Agwi-jjim
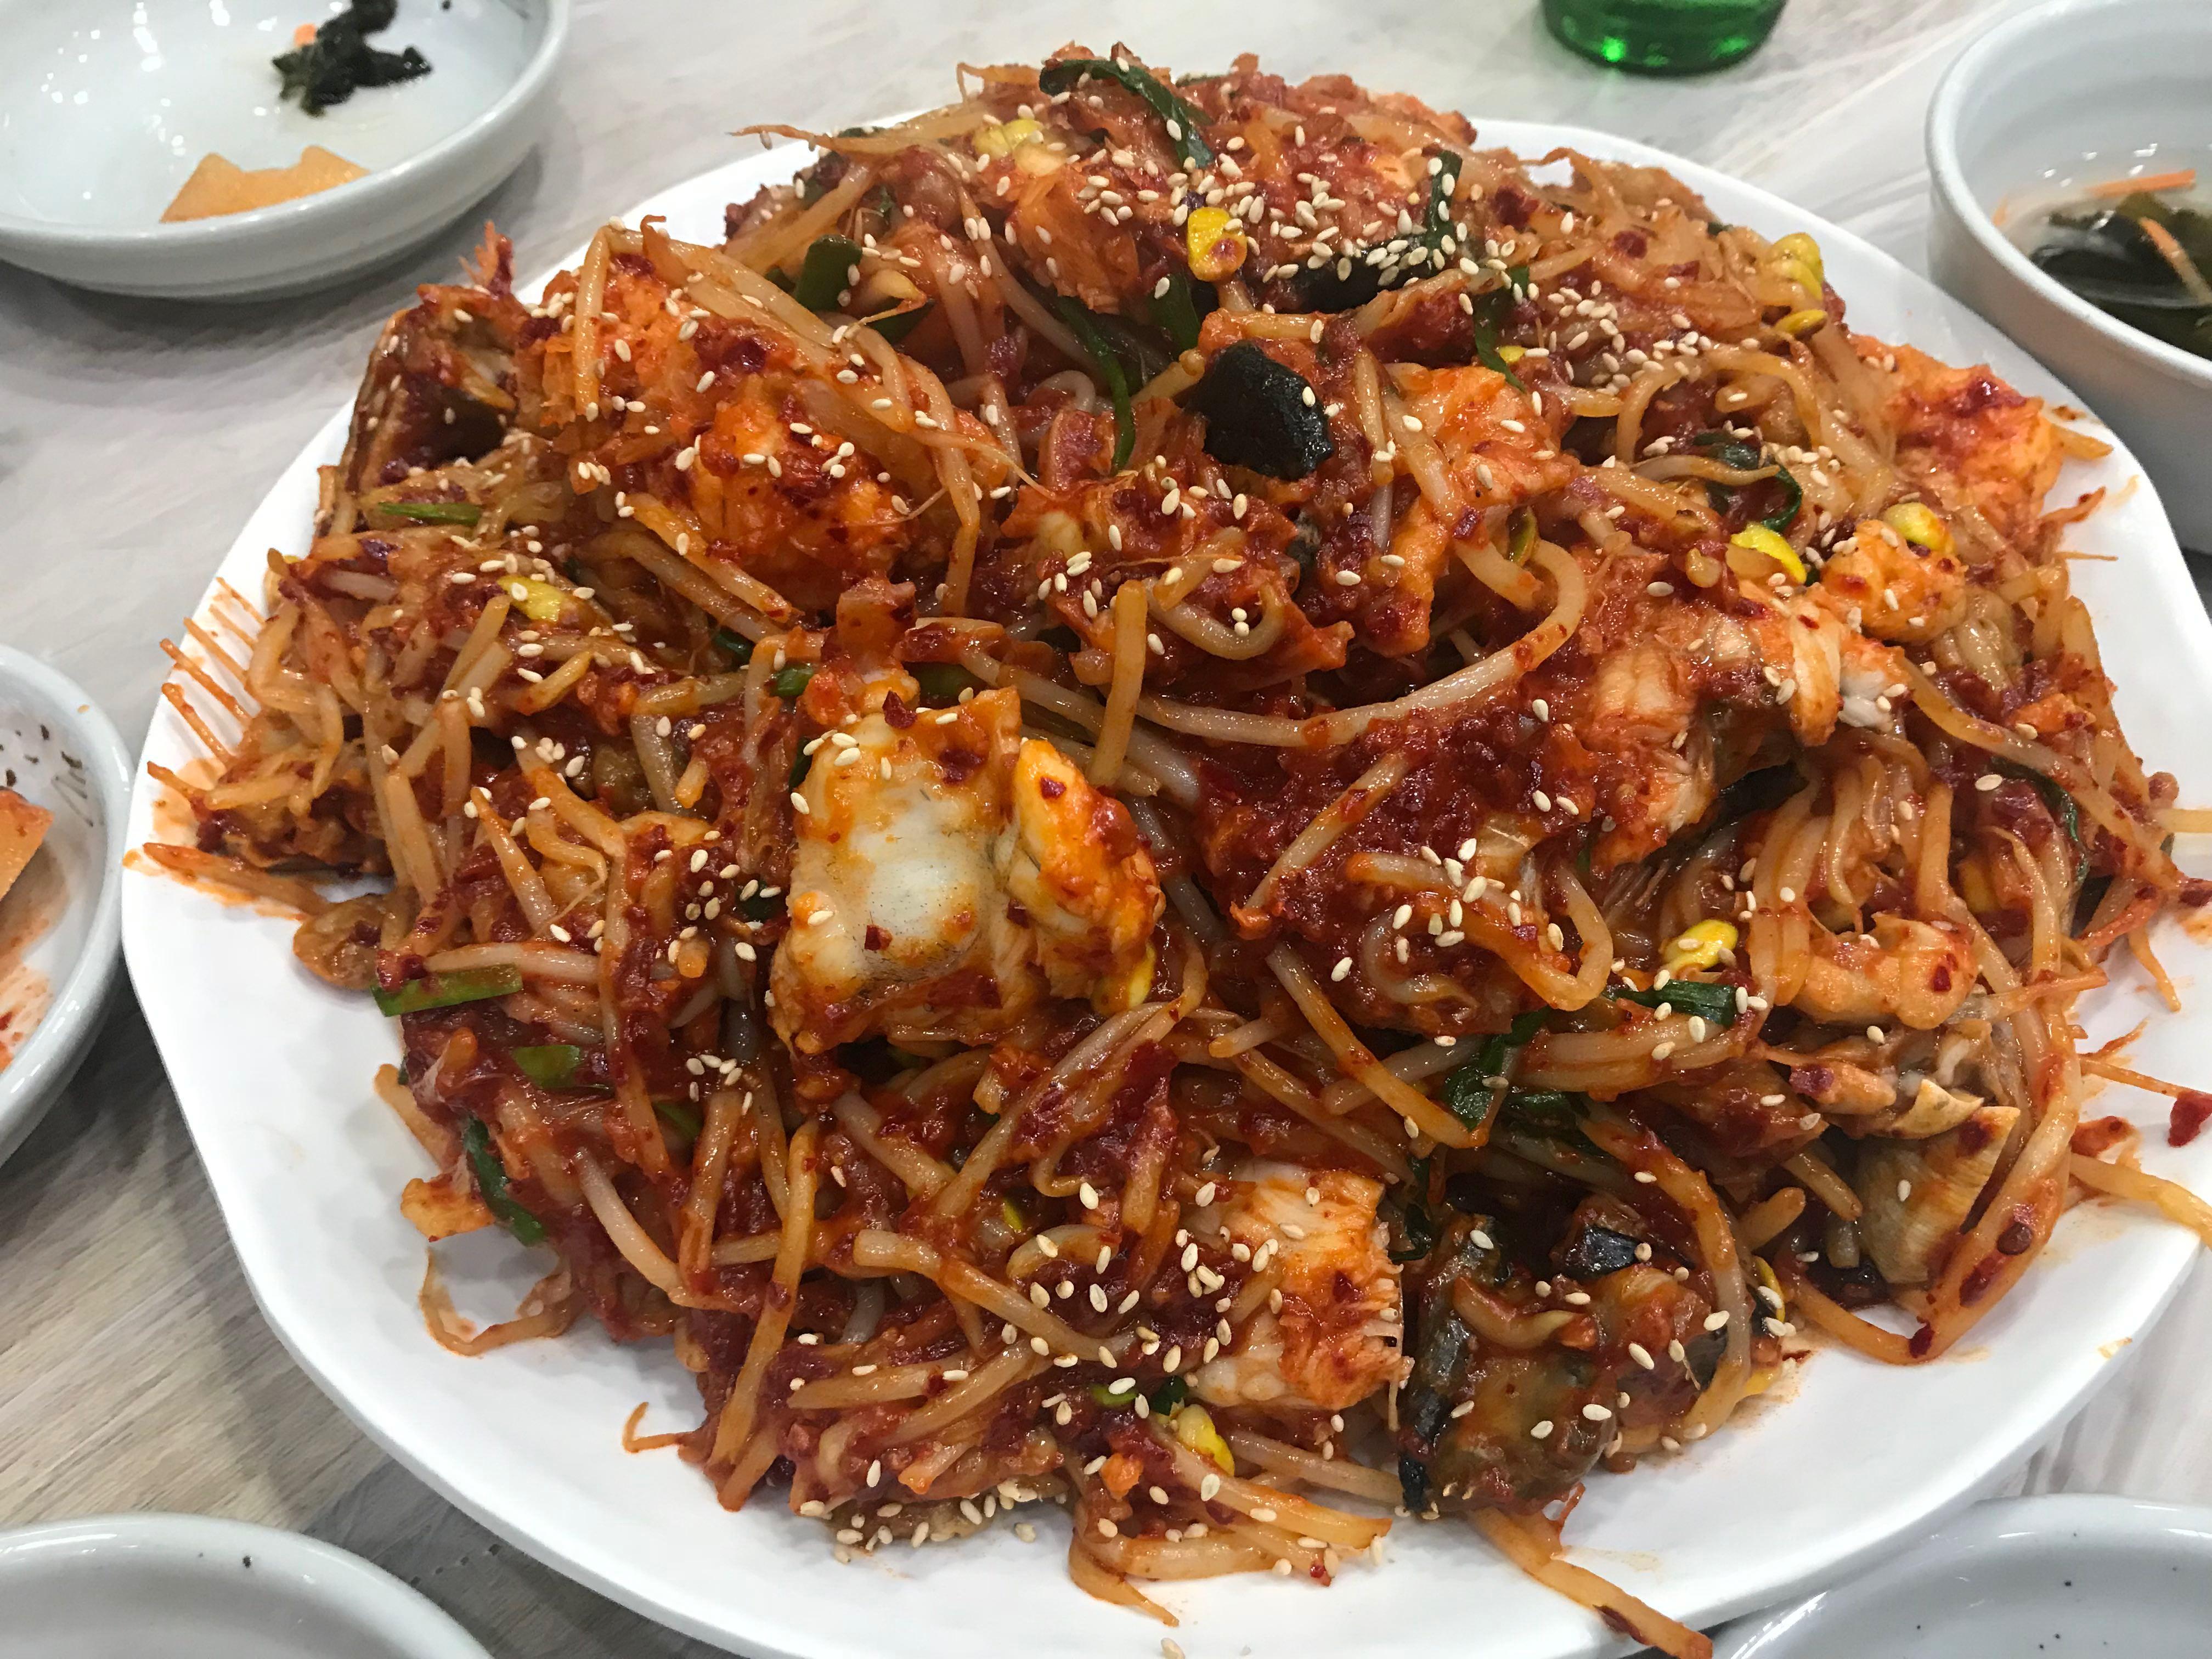
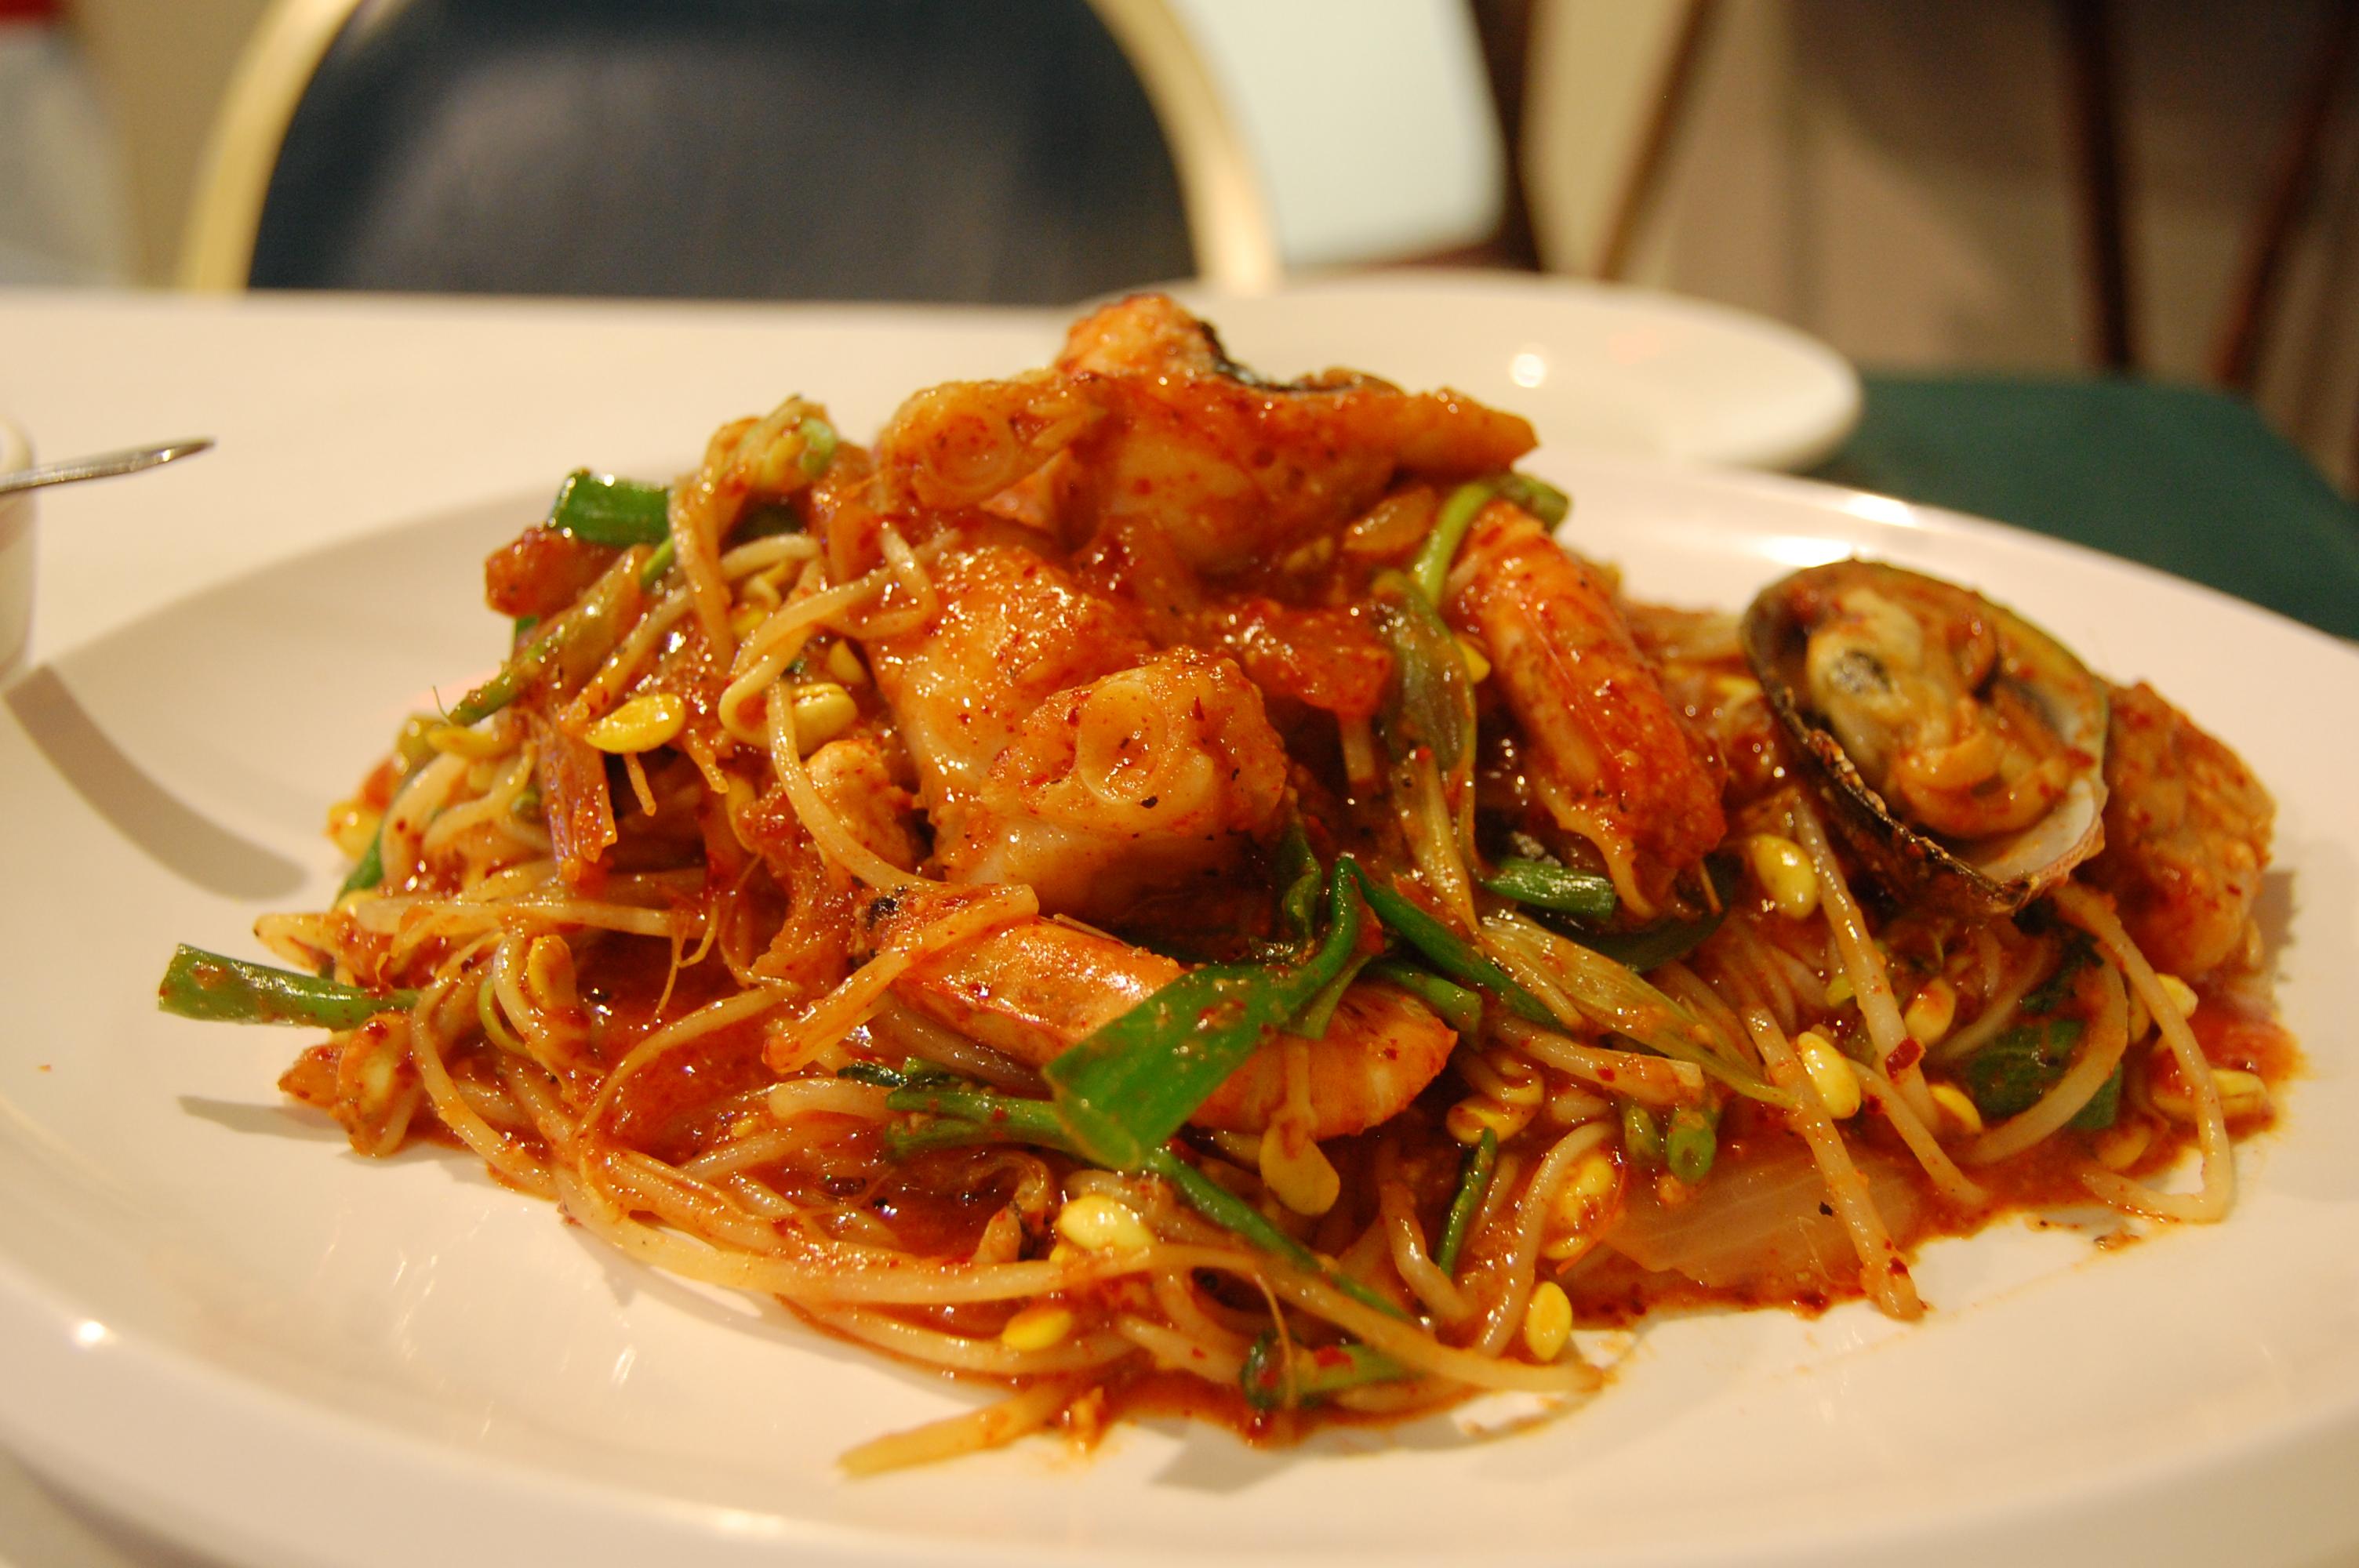
Also known as:
es - Spanish: Agujjim
jv - Javanese: Agwi-jjim
ko - Korean: 아귀찜
ms - Malay: Agujjim
vi - Vietnamese: Agwi-jjim
Category: stir fry (fish)
Cuisine: Korean
Associated cuisines: Korean
Area: Masan
Countries: Korea
Region: Eastern Asia, , , ,
This dish is a stew made with a fish called blackmouth angler. The dish is seasoned with hot chili pepper powder, fermented soybean paste, soy sauce, minced garlic, and chopped scallions to make it spicy and hot.